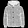
Label: Coat